Go-go dancing

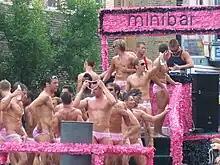
Go-go boys at the June 2008 Chicago Pride Parade

On 19 June 1964, Carol Doda began go-go dancing topless at the Condor Club on Broadway and Columbus in the North Beach neighborhood of San Francisco. She became the world's most famous topless and bottomless go-go dancer, dancing at the Condor for 22 years. In Canada, in 1966, Bonny Rush was mentioned as the country's first topless go-go dancer in the news media. In general, however, go-go dancers in the 1960s did not work topless.